1st Mississippi Light Artillery Regiment

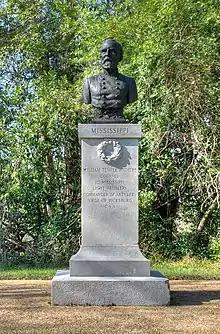
Memorial to Col. William T. Withers of the 1st Light Artillery, at Vicksburg National Military Park.

The 1st Mississippi Light Artillery was organized in May, 1862, at Jackson, and then sent to Vicksburg to defend the city from attacks by Federal gunboats. The different companies of the regiment were dispersed to defend various strategic points around Vicksburg and Port Hudson, Louisiana.